Three Little Pigs (film)

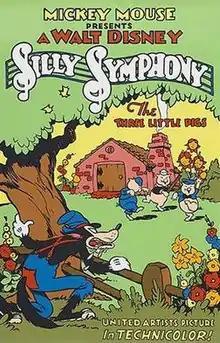
Promotional poster

Three Little Pigs is a 1933 American animated short film released by United Artists, produced by Walt Disney and directed by Burt Gillett. Based on the fable of the same name, the "Silly Symphony" won the 1934 Academy Award for Best Animated Short Film. The short cost $22,000 and grossed $250,000.